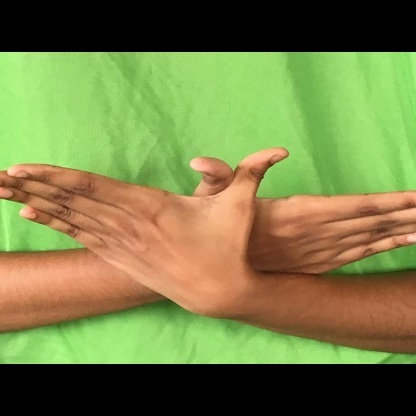
Mudra: Garuda